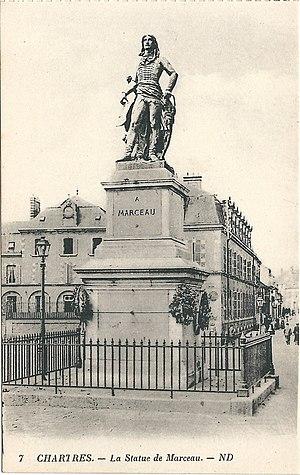
Carte postale de Chartres (Eure-et-Loir, France), vers 1910
La statue de Marceau, située place des Épars à Chartres, département français d'Eure-et-Loir, est une sculpture représentant le général français François Séverin Marceau, né dans cette ville en 1769 et mort en 1796.
François Séverin Marceau-Desgraviers, né le 1ᵉʳ mars 1769 à Chartres et mort le 21 septembre 1796 à Altenkirchen, est un général français de la Révolution.
Antoine-Augustin Préault, dit Auguste Préault, né le 9 octobre 1809 à Paris et mort le 11 janvier 1879 dans la même ville, est un sculpteur et médailleur français, qui compte parmi les figures majeures du mouvement romantique.